Mayflower line

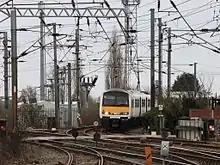
A train leaving the Mayflower line at Manningtree South Junction

The line diverges from the Great Eastern Main Line at and is double-track for passenger services as far as , where connecting ferry services are available to Hook of Holland on Stena Line. Until 2014, Esbjerg was connected by DFDS which is now closed. Beyond Harwich International, the original second track remains in place as a through siding, but only the "up" (Manningtree-bound) line was electrified and that section to the eastern terminus Harwich Town is bidirectional.